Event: Ecuador Earthquake
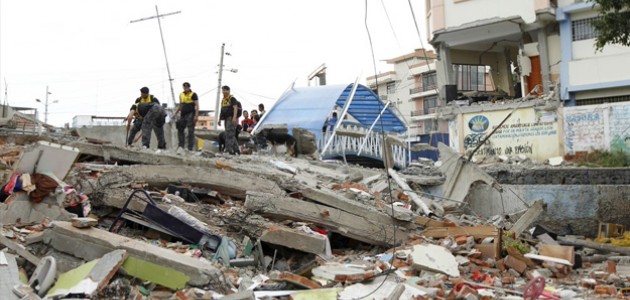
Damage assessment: damage